Ellison Greenslade

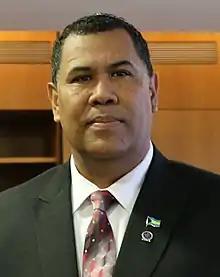
Ellison Greenslade in 2019

Ellison Edroy Greenslade QPM (born 24 May 1961) is a Bahamian retired police officer who was Commissioner of Police of the Royal Bahamas Police Force (2010 - 2017), and then became the Bahamas High Commissioner to the Court of St. James's (United Kingdom).